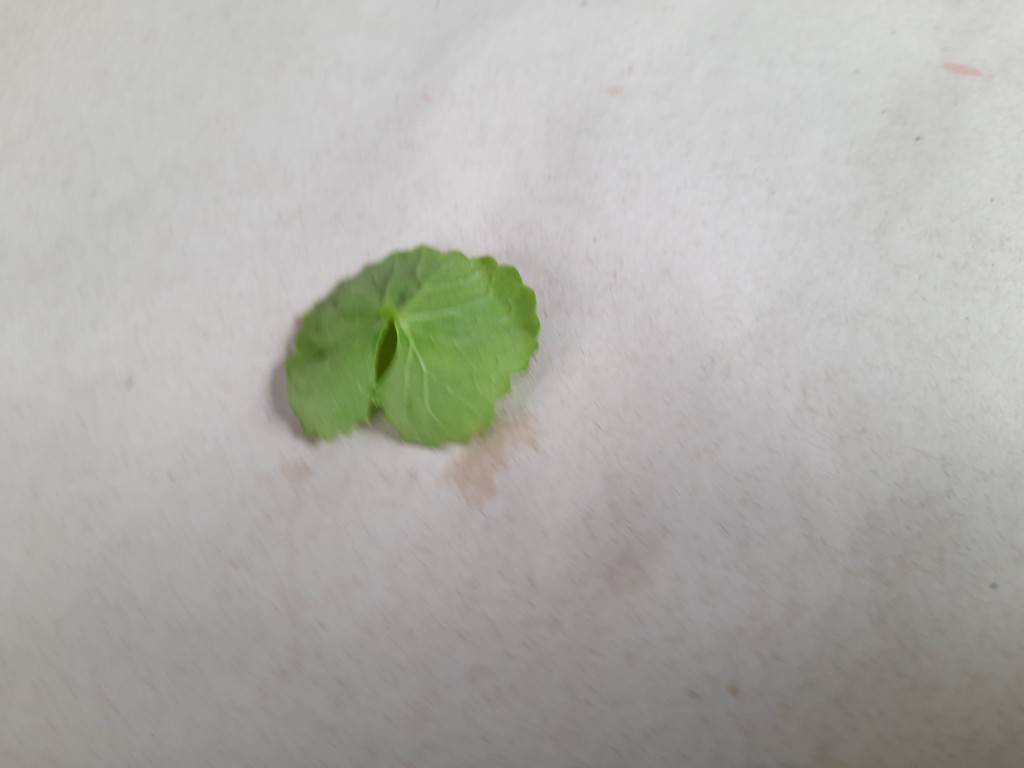
Label: Healthy